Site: brandenburg
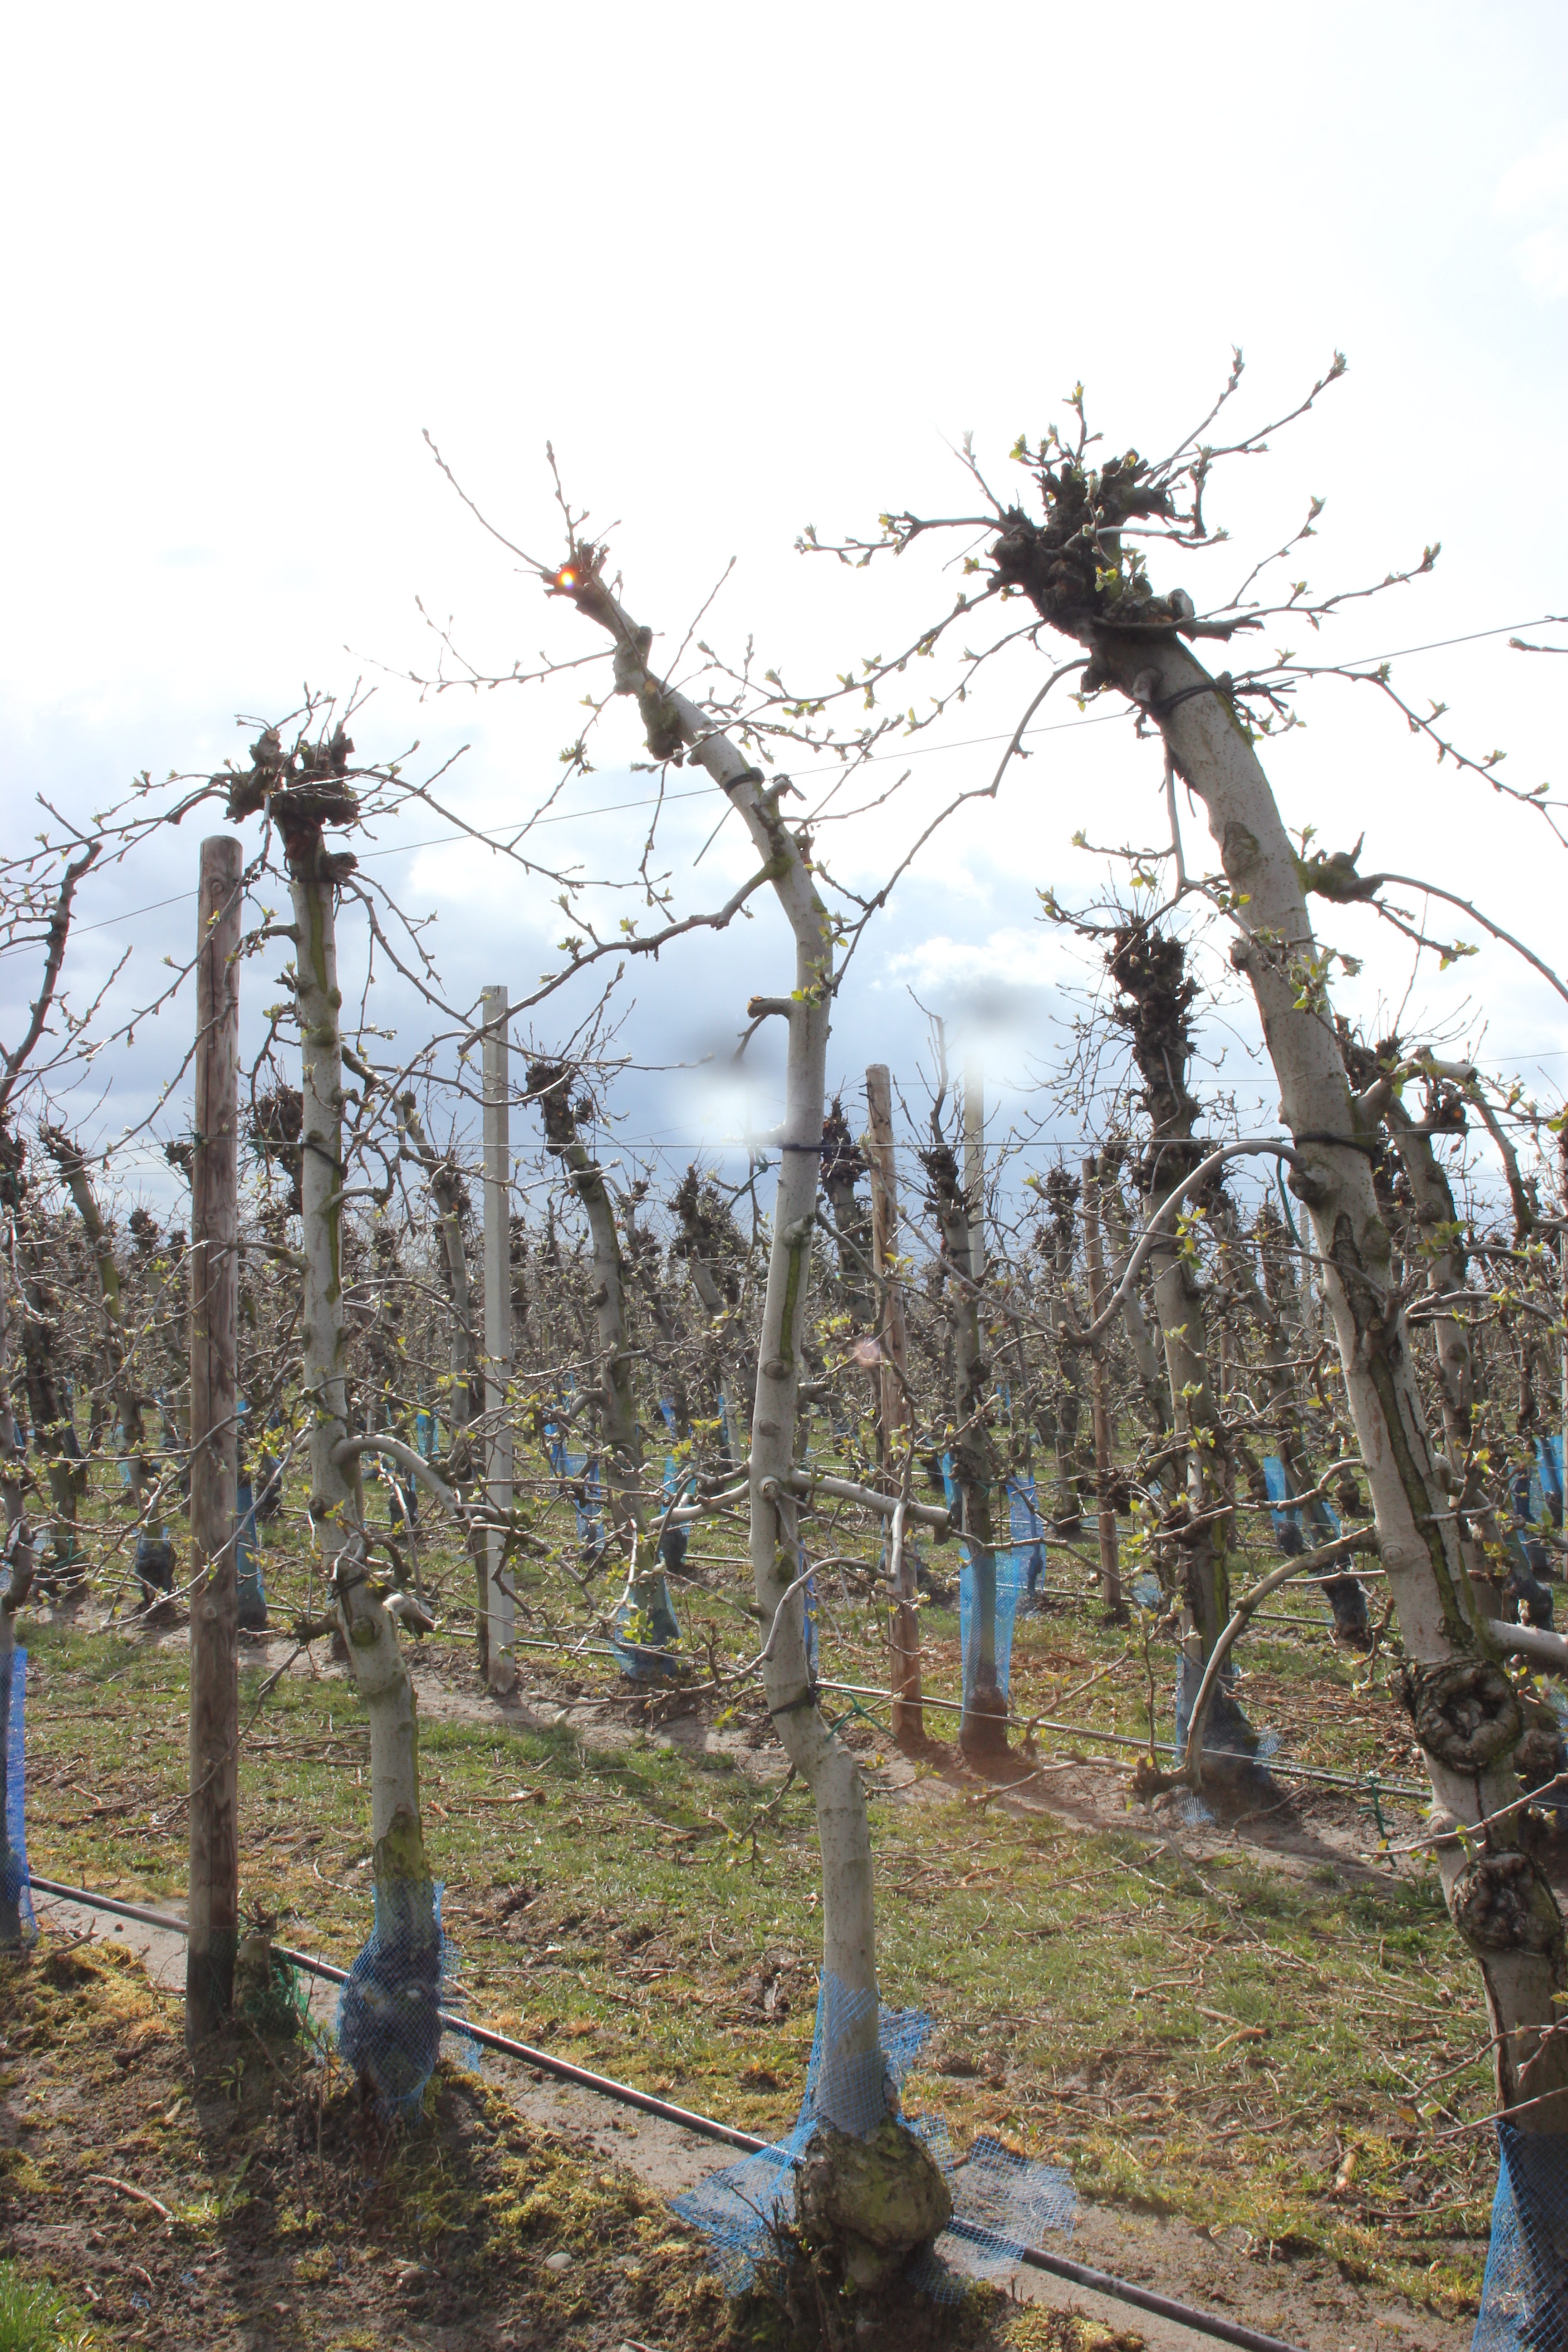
Growth stage (BBCH 55): Inflorescence emergence